Werrington County

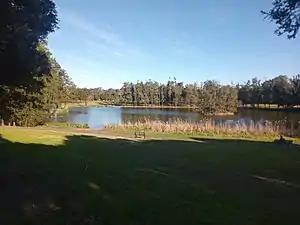
Werrington Lake - 2022

Werrington County has 5 parks covering nearly 29% of the total area which include Shaw Park, Ellison Reserve and Werrington Lakes Flora & Fauna Reserve.